Ichimura-za

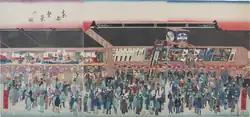
Ichimura-za at Saruwaka-machi in Asakusa (1854)

The was a major kabuki theatre in the Japanese capital of Edo (later, Tokyo), for much of the Edo period, and into the 20th century. It was first opened in 1634 and was run by members of the Ichimura family for much of the following nearly three centuries before it was destroyed by fire in 1932. It has not been rebuilt.